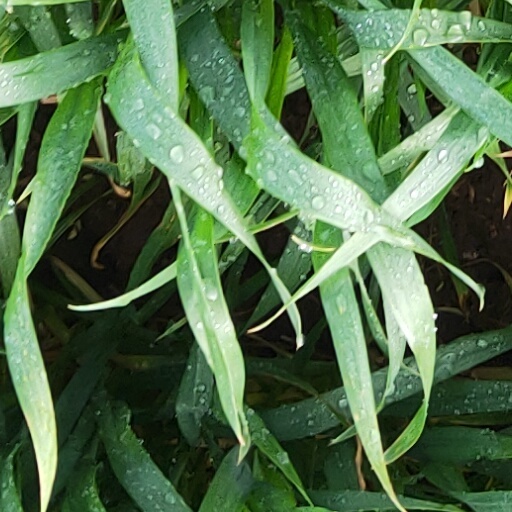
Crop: wheat